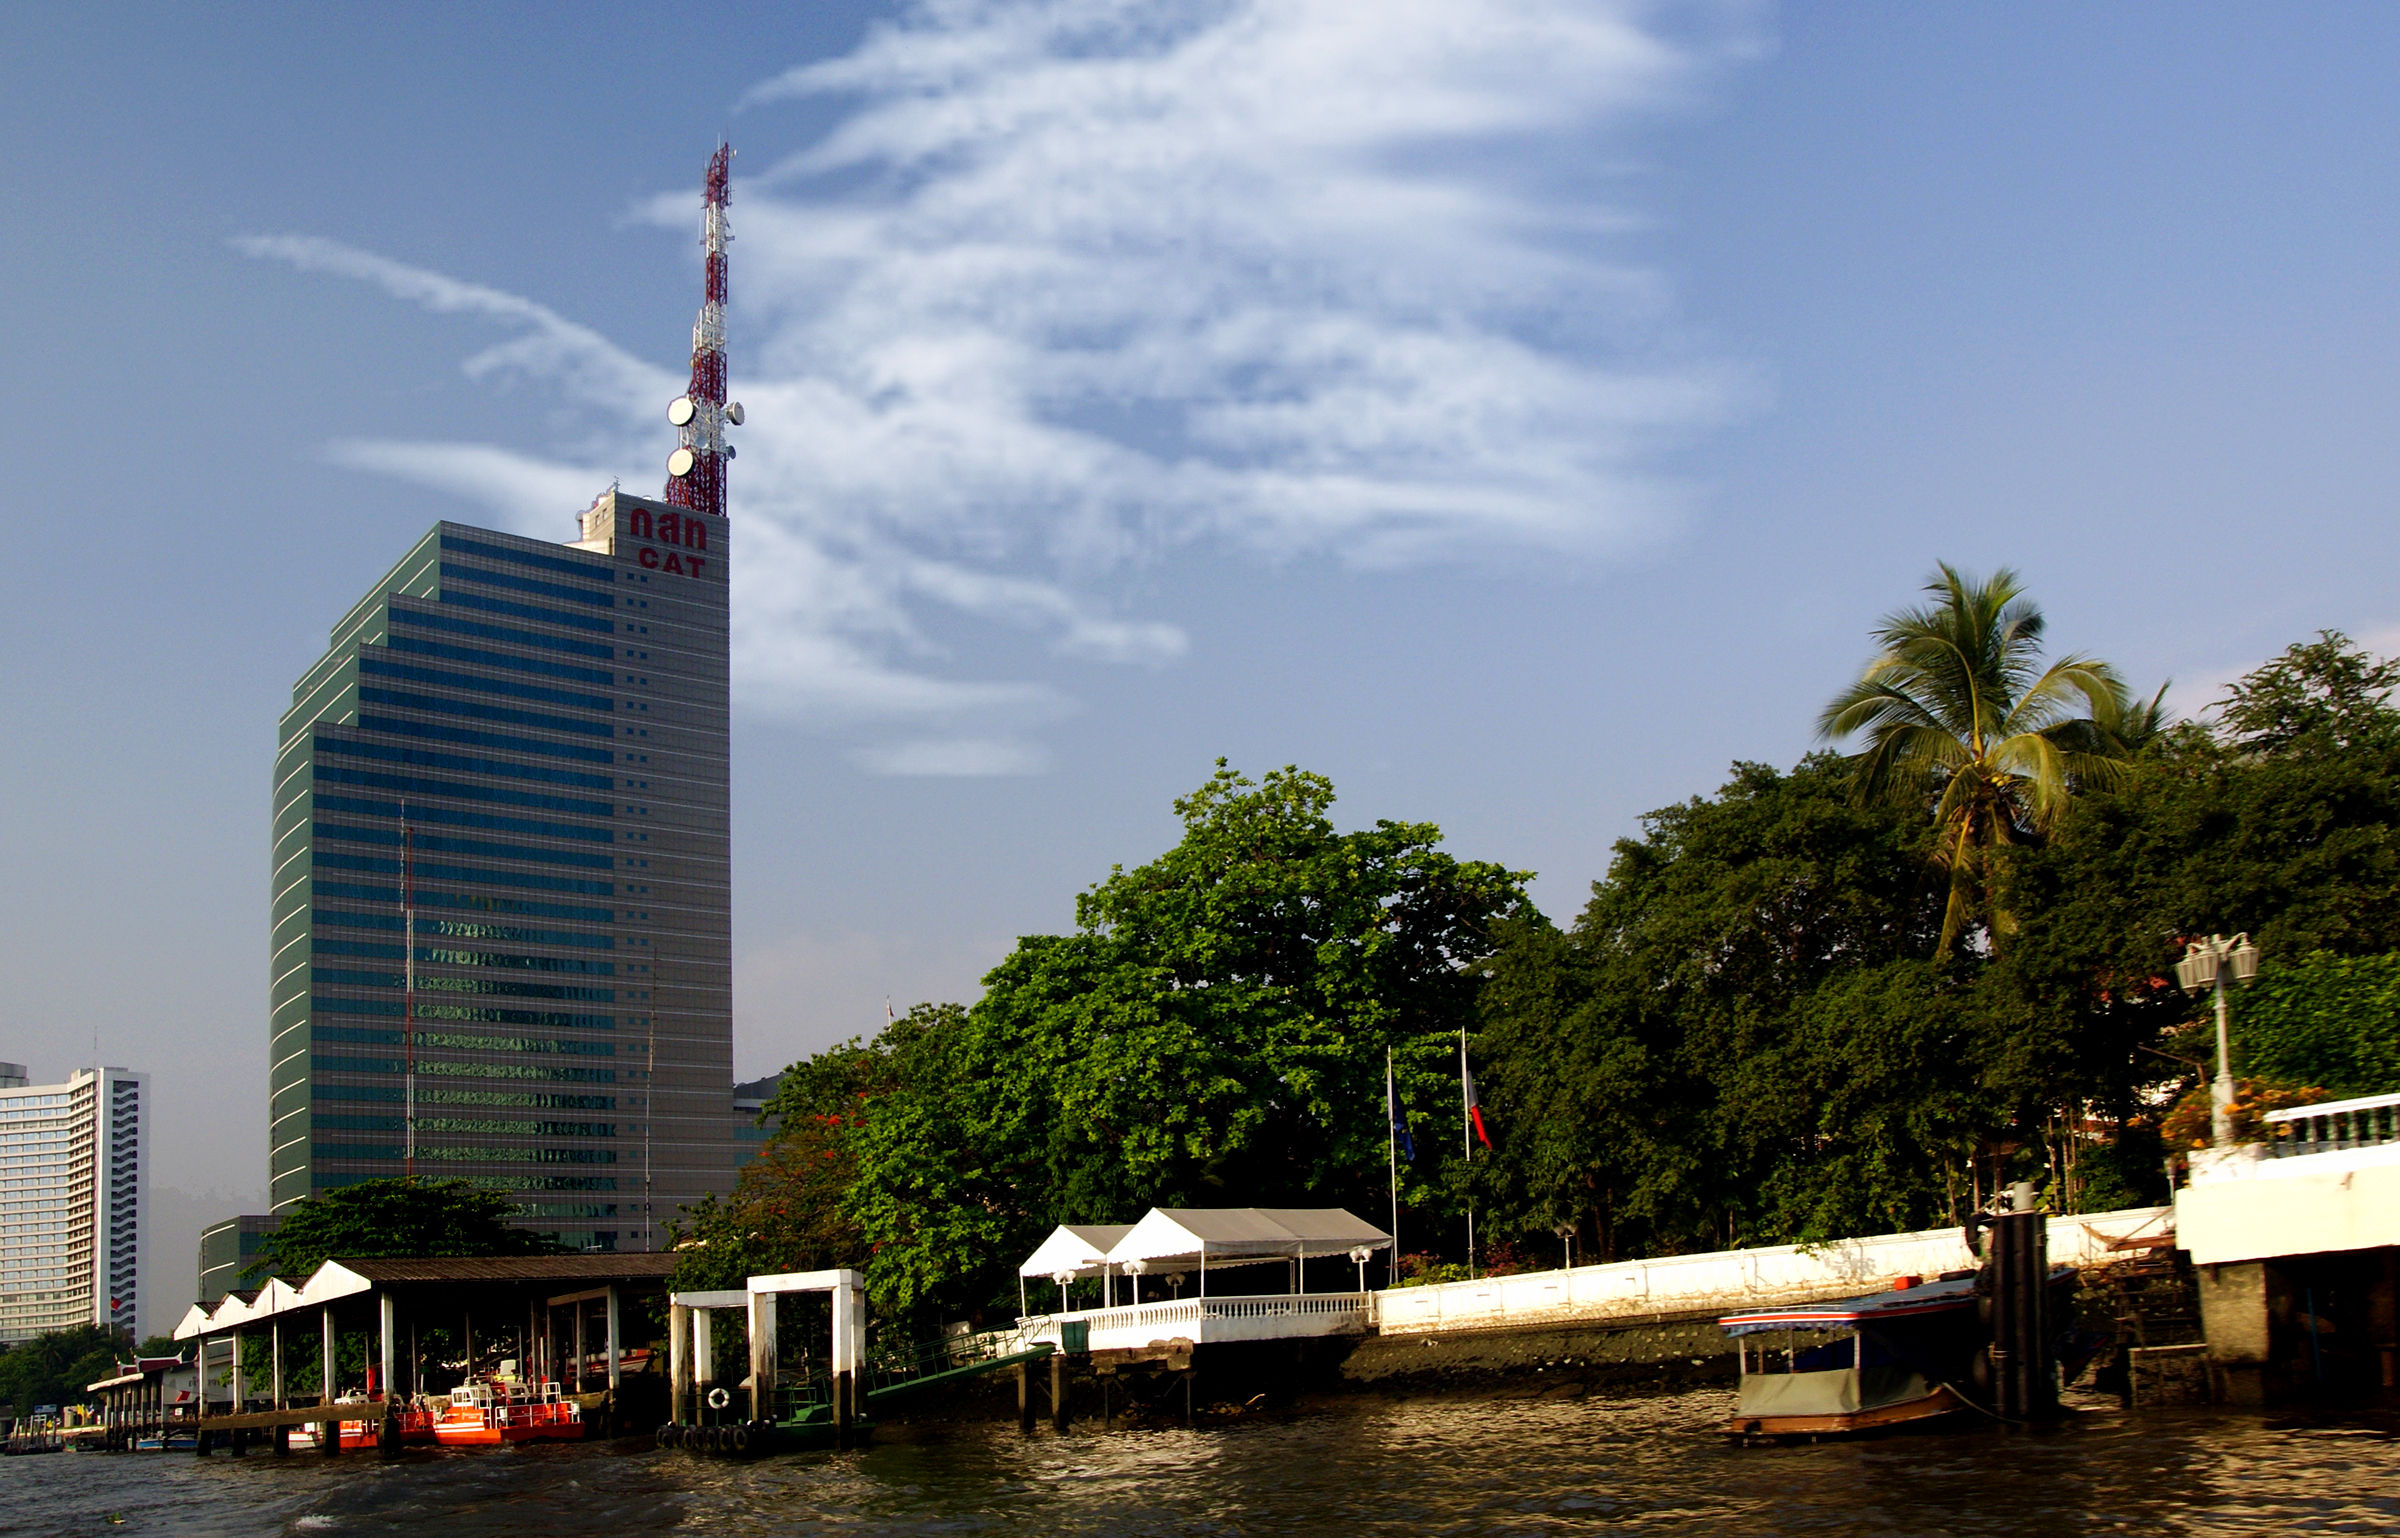
sea, skyline, city, skyscraper, cityscape, downtown, vehicle, tower, landmark, waterway, thailand, bangkok, chaophraya, sonydslra300, totallythailand, rivercrusingbangkok, human settlement